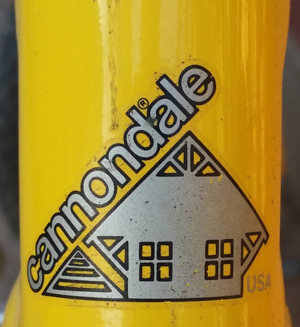
Cette liste des fabricants de bicyclettes liste toutes les entreprises qui fabriquent des bicyclettes.